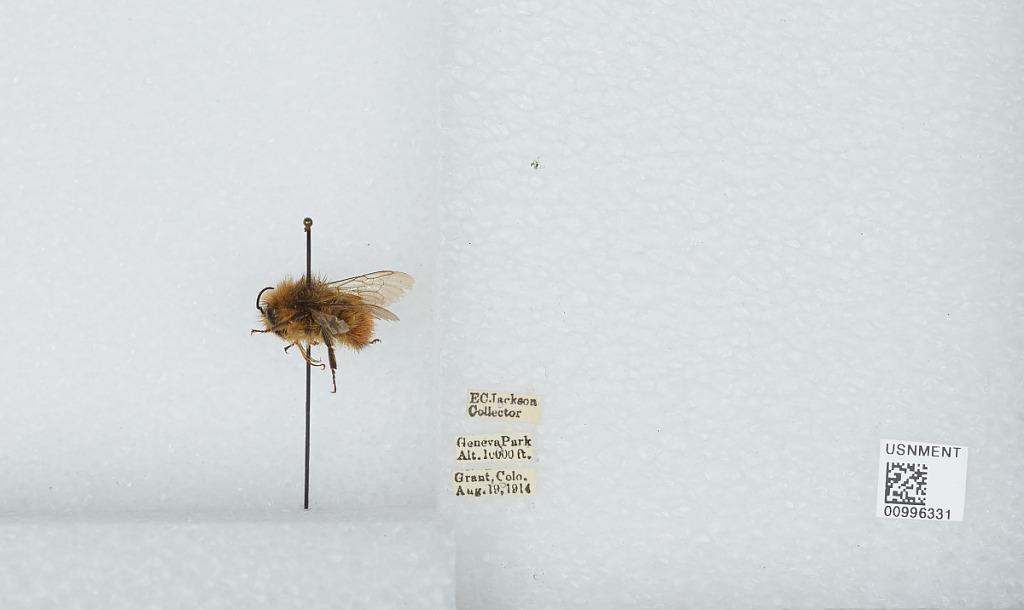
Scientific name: Bombus (Pyrobombus) centralis Cresson
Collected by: E. Jackson
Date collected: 1914-8-19
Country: United States
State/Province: Colorado
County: Park
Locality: Geneva Park, Grant
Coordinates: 39.5178, -105.727